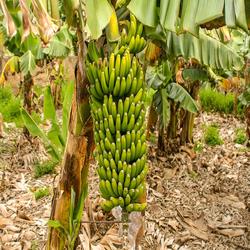
Label: Banana